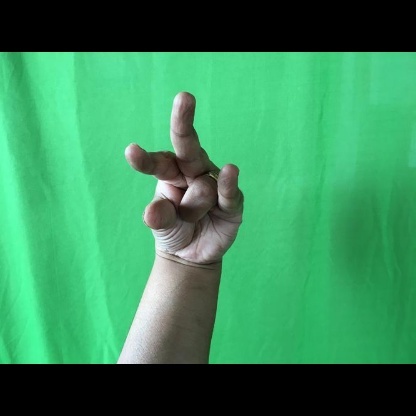
Mudra: Kangulam